Atlantic slave trade to Brazil

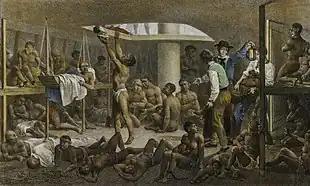
Rugendas - Nègres a fond de cale

The Atlantic slave trade to Brazil occurred during the period of history in which there was a forced migration of Africans to Brazil for the purpose of slavery. It lasted from the mid-sixteenth century until the mid-nineteenth century. During the trade, more than three million Africans were transported across the Atlantic and sold into slavery. It was divided into four phases: The cycle of Guinea (16th century); the cycle of Angola (17th century) which trafficked people from Bakongo, Mbundu, Benguela, and Ovambo; cycle of , now renamed Cycle of Benin and Dahomey (18th century - 1815), which trafficked people from Yoruba, Ewe, Minas, Hausa, Nupe, and Borno; and the illegal trafficking period, which was suppressed by the United Kingdom (1815–1851). During this period, to escape the supervision of British ships enforcing an anti-slavery blockade, Brazilian slave traders began to seek alternative routes to the routes of the West African coast, turning to Mozambique.